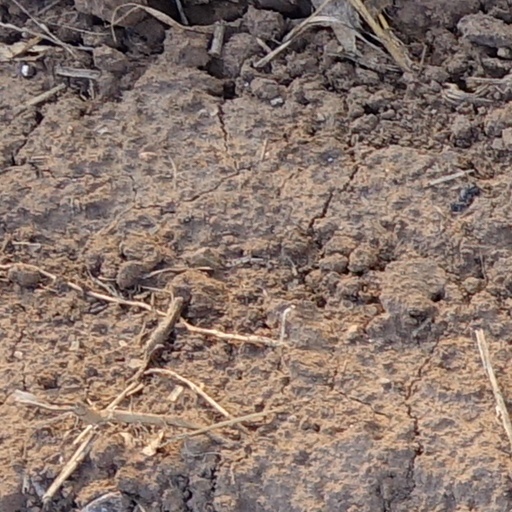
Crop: wheat